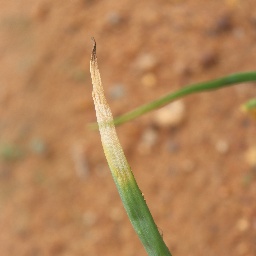
Label: Stemphylium leaf blight and collectrichum leaf blight